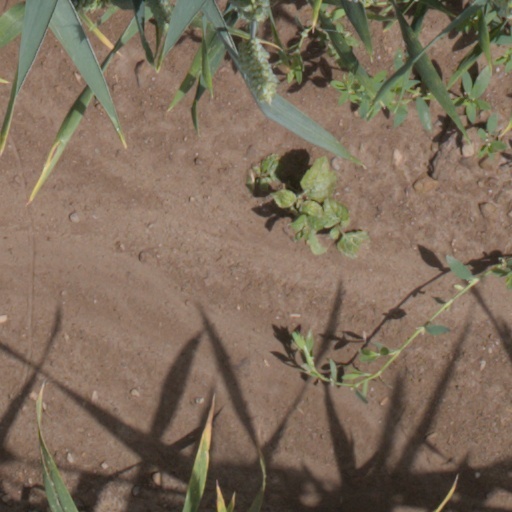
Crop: wheat